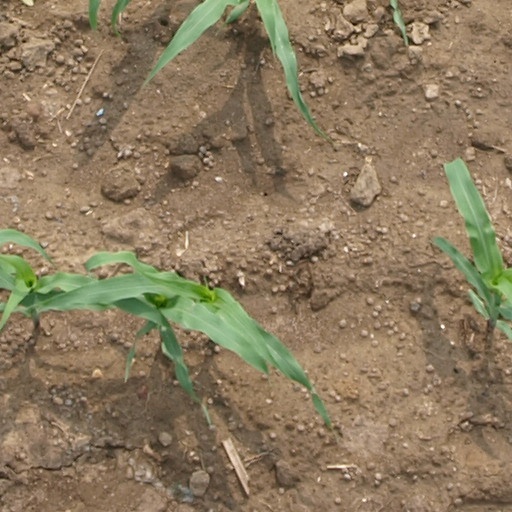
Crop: maize; corn